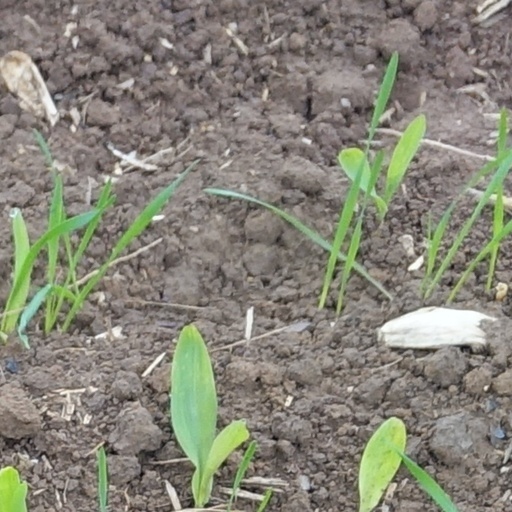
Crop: wheat